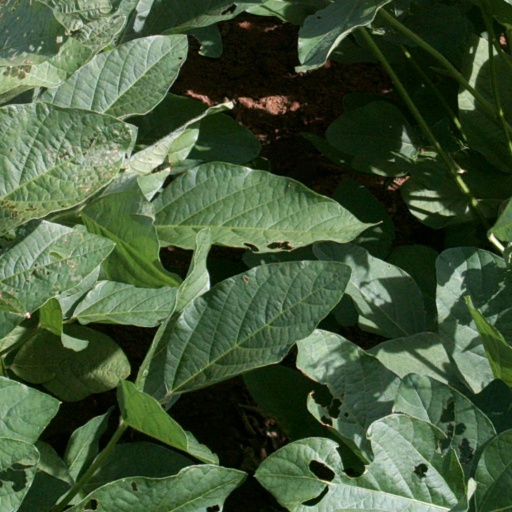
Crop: soybean